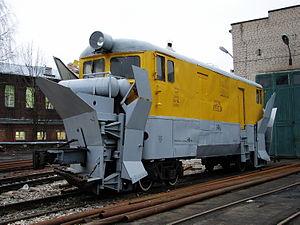
Un chasse-neige ferroviaire à Vologda.